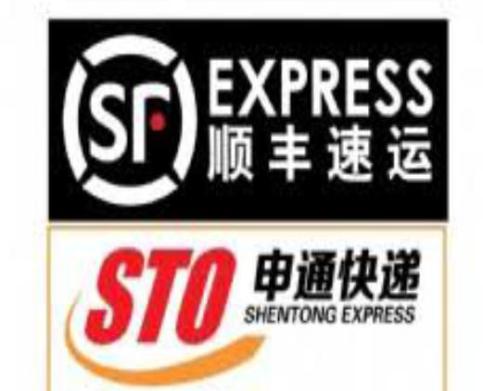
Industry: Others